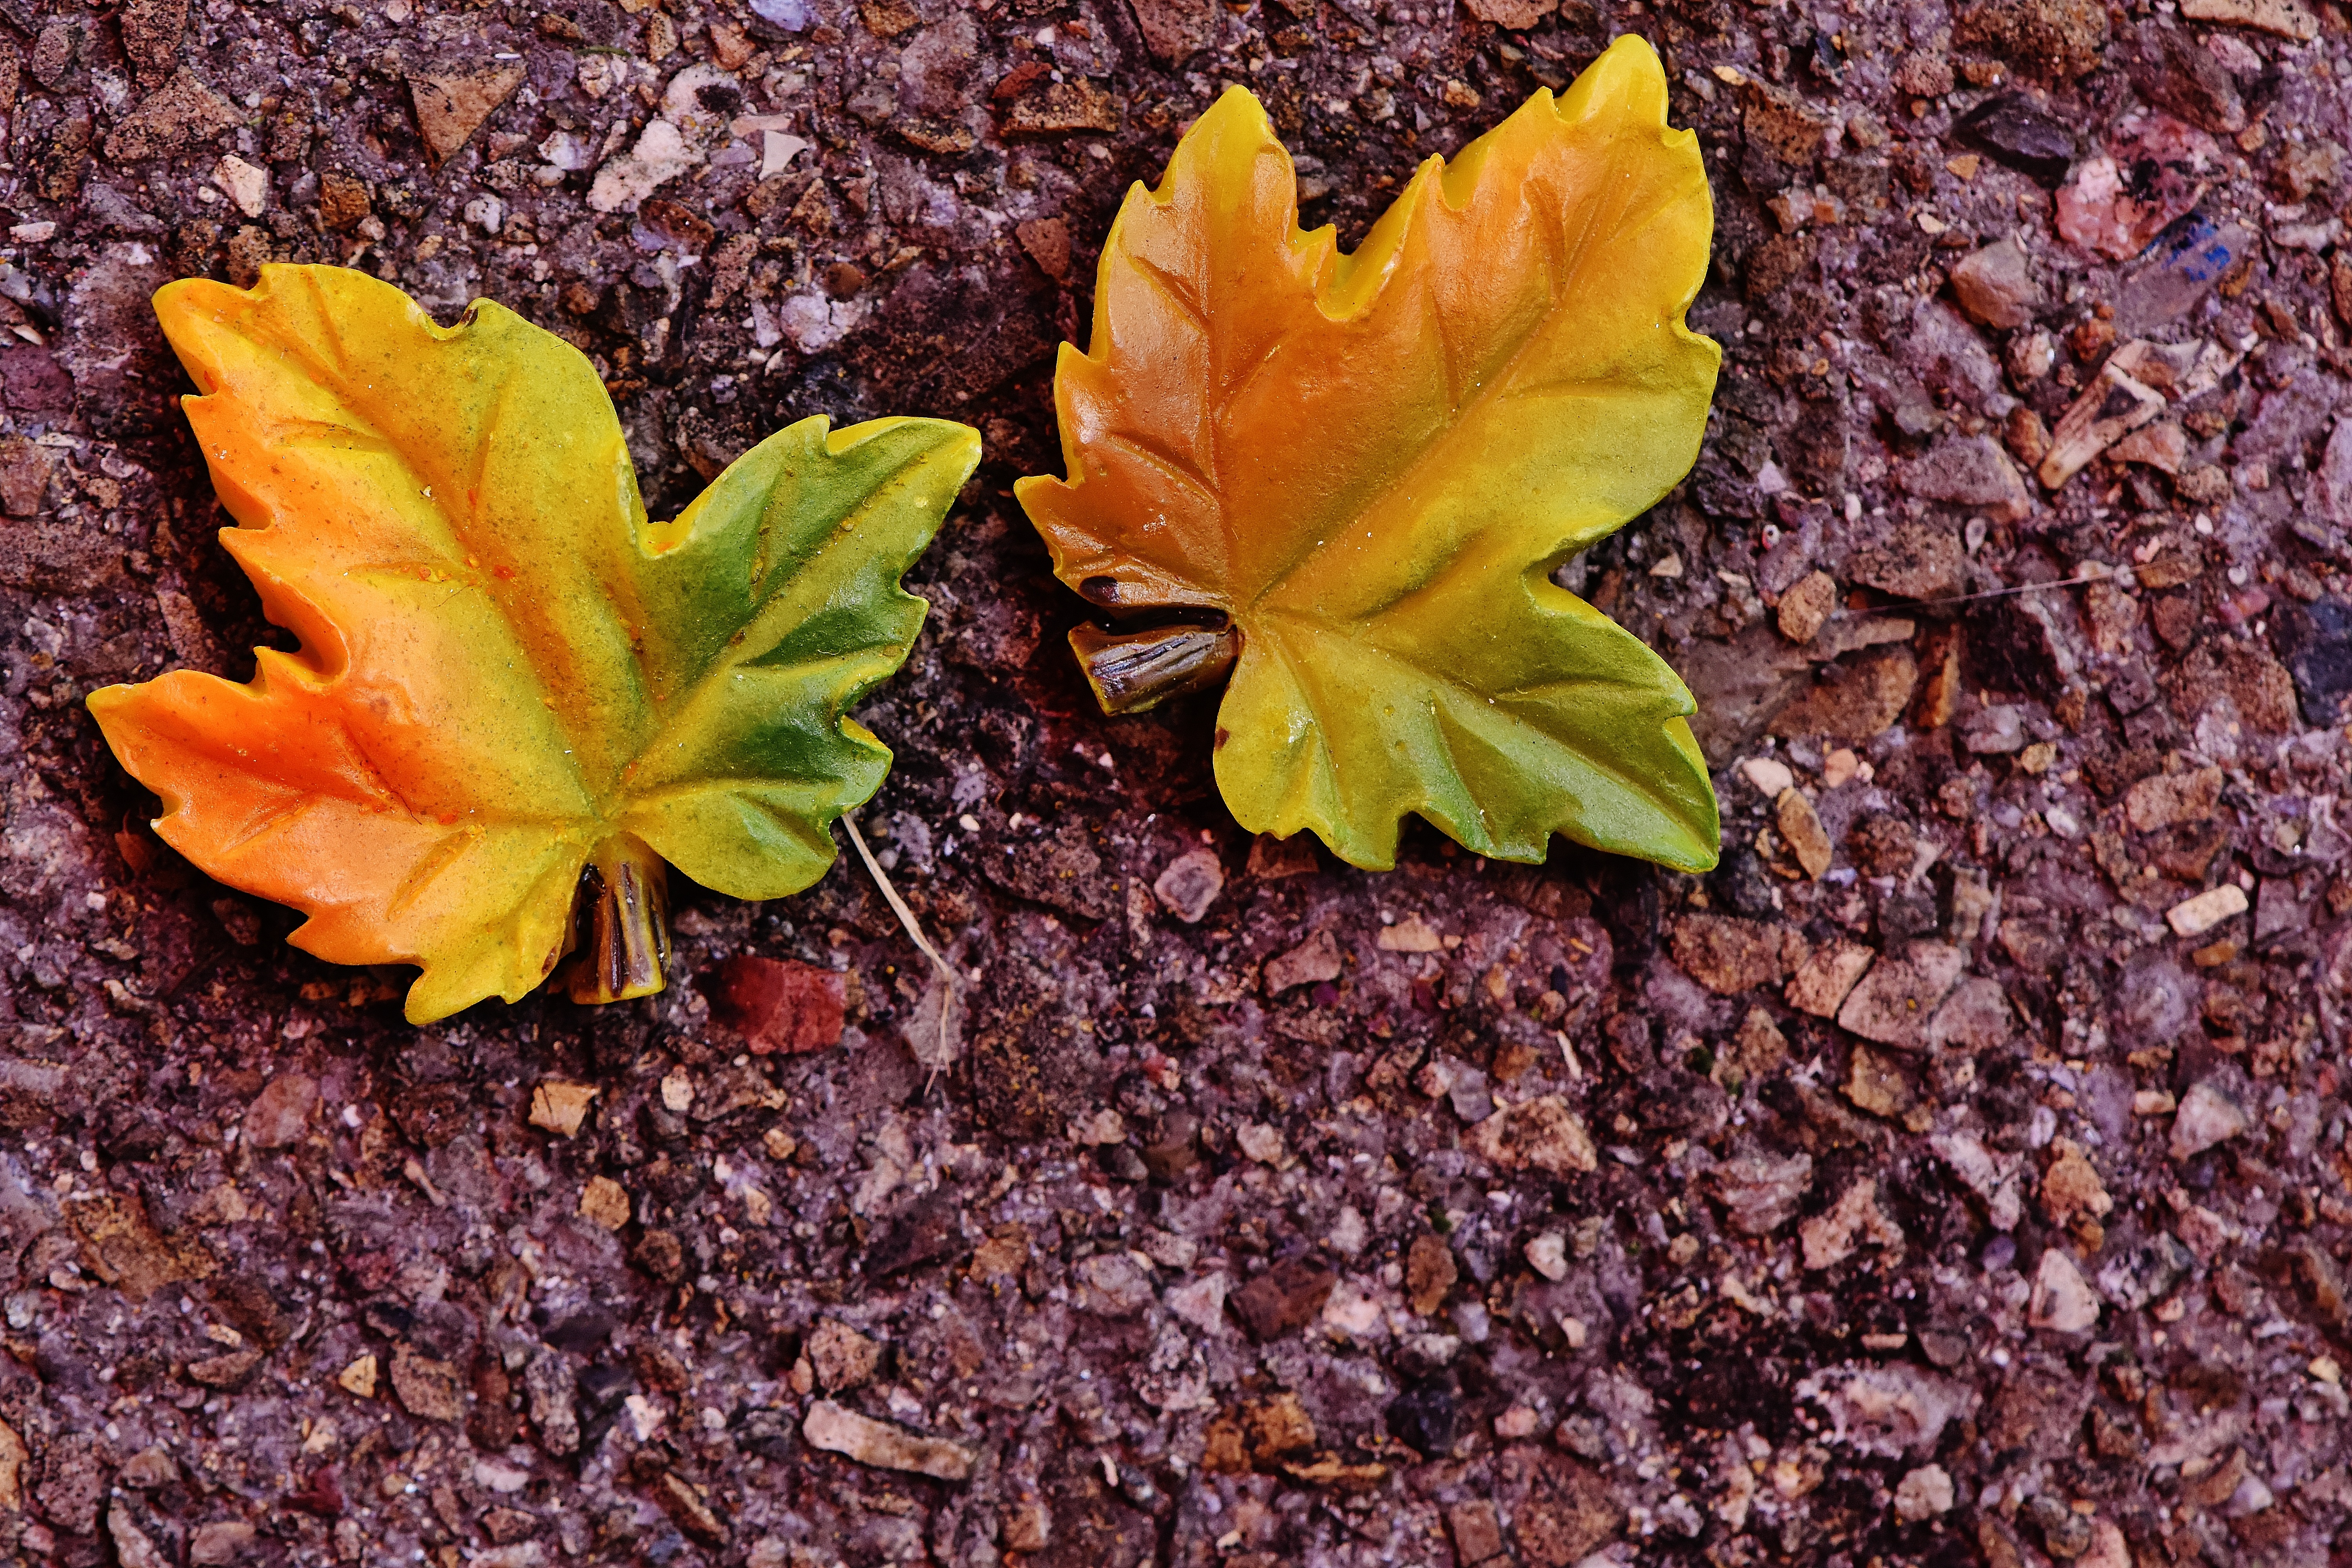
tree, plant, leaf, flower, petal, color, autumn, soil, botany, flora, season, maple leaf, close up, emerge, leaves, shrub, deciduous, autumn leaf, fall color, leaves in the autumn, fall leaves, autumn colours, macro photography, colors of autumn, flowering plant, woody plant, land plant